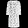
Label: Dress